Receptionist

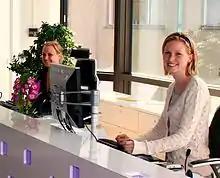
Receptionist of EA DICE in Stockholm, Sweden

A receptionist is an employee taking an office or administrative support position. The work is usually performed in a waiting area such as a lobby or front office desk of an organization or business. The title "receptionist" is attributed to the person who is employed by an organization to receive or greet any visitors, patients, or clients and answer telephone calls. The term front desk is used in many hotels for an administrative department where a receptionist's duties also may include room reservations and assignment, guest registration, cashier work, credit checks, key control, and mail and message service. Such receptionists are often called "front desk clerks". Receptionists cover many areas of work to assist the businesses they work for, including setting appointments, filing, record keeping, and other office tasks.